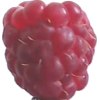
Label: raspberry